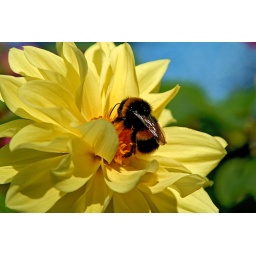
yellow flower grown by Rakkers